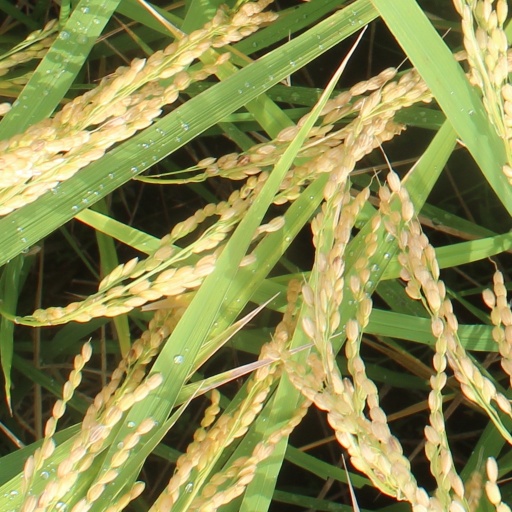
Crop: rice